C. D. Howe

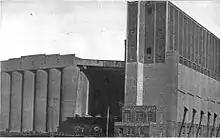
Terminal elevator at Port Arthur, Ontario, built by Howe for the Board of Grain Commissioners

In mid-1913, Howe journeyed to Northwestern Ontario to take up his new post. The Board was headquartered in Fort William, Ontario, where Canadian wheat was transferred from rail to ship. The Board sought to build a series of large terminal grain elevators, which could process as well as store grain. The project would increase both capacity and competition—grain elevator companies had been accused by farmers' interests of charging excessive prices. The first such elevator for the Board was raised in nearby Port Arthur, Ontario, and was acclaimed as one of the best grain elevators ever built in Canada, and one of the cheapest. Over the next two years, Howe traveled the West, supervising the construction of terminal elevators near major cities and ports. The capacity would be needed, as Canadian farmers increased production during the First World War.